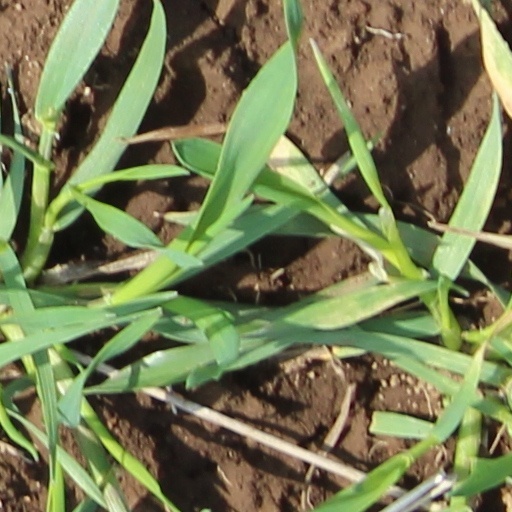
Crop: wheat